Surname-i Hümayun

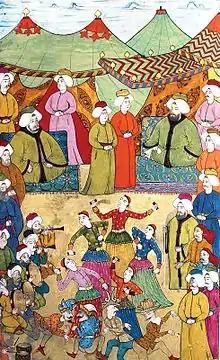
Depiction of musicians and dancers entertaining the crowd, found in the "Surname", the manuscript of 1720.

The Surname-i Hümayun (Ottoman Turkish and ) were albums that commemorated celebrations in the Ottoman Empire in pictorial and textual detail. Such celebrations included mainly imperial weddings and circumcision festivals. These albums were commissioned by the Ottoman Imperial family, usually by the Sultan presiding at the time. The Surnames recount the festivities in order of when the events took place, which includes processions, grand entrances of the Sultan, feasts, entertainers, musicians, dancers, gift giving, firework displays, circumcision and wedding ceremonies. Although many of the Surnames were made to celebrate circumcisions of Ottoman princes, the first Surname was commissioned in 1524 for a wedding ceremony.